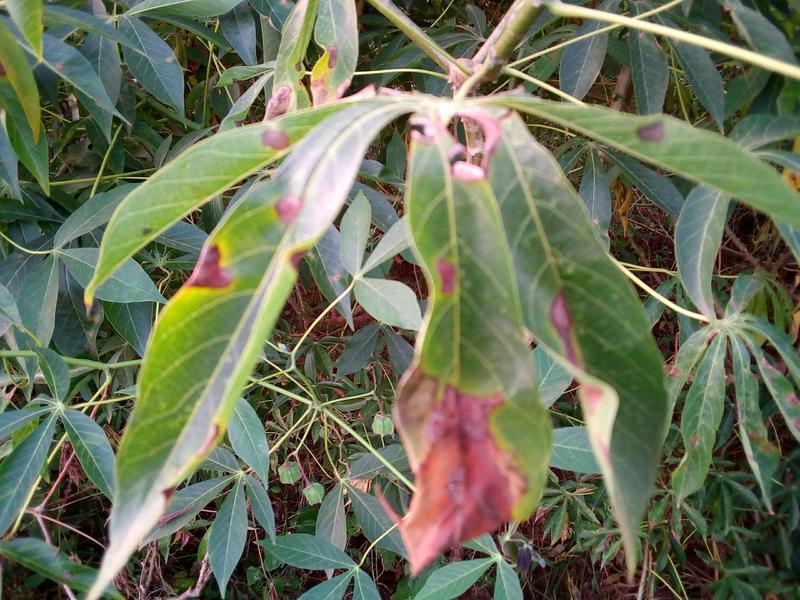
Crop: cassava
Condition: bacterial_blight